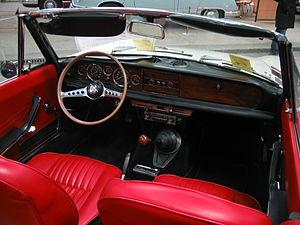
Fiat 124 Sport spider Italiano: Fiat 124 Sport Spider 1.4 del 1967
La Fiat 124 Sport Spider est une voiture qui est produite par le constructeur italien Fiat, à partir de 1966.
La Fiat 124 Coupé est une voiture qui est produite par le constructeur italien Fiat à partir de 1967.